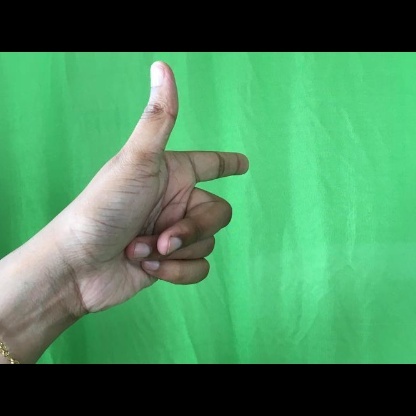
Mudra: Chandrakala